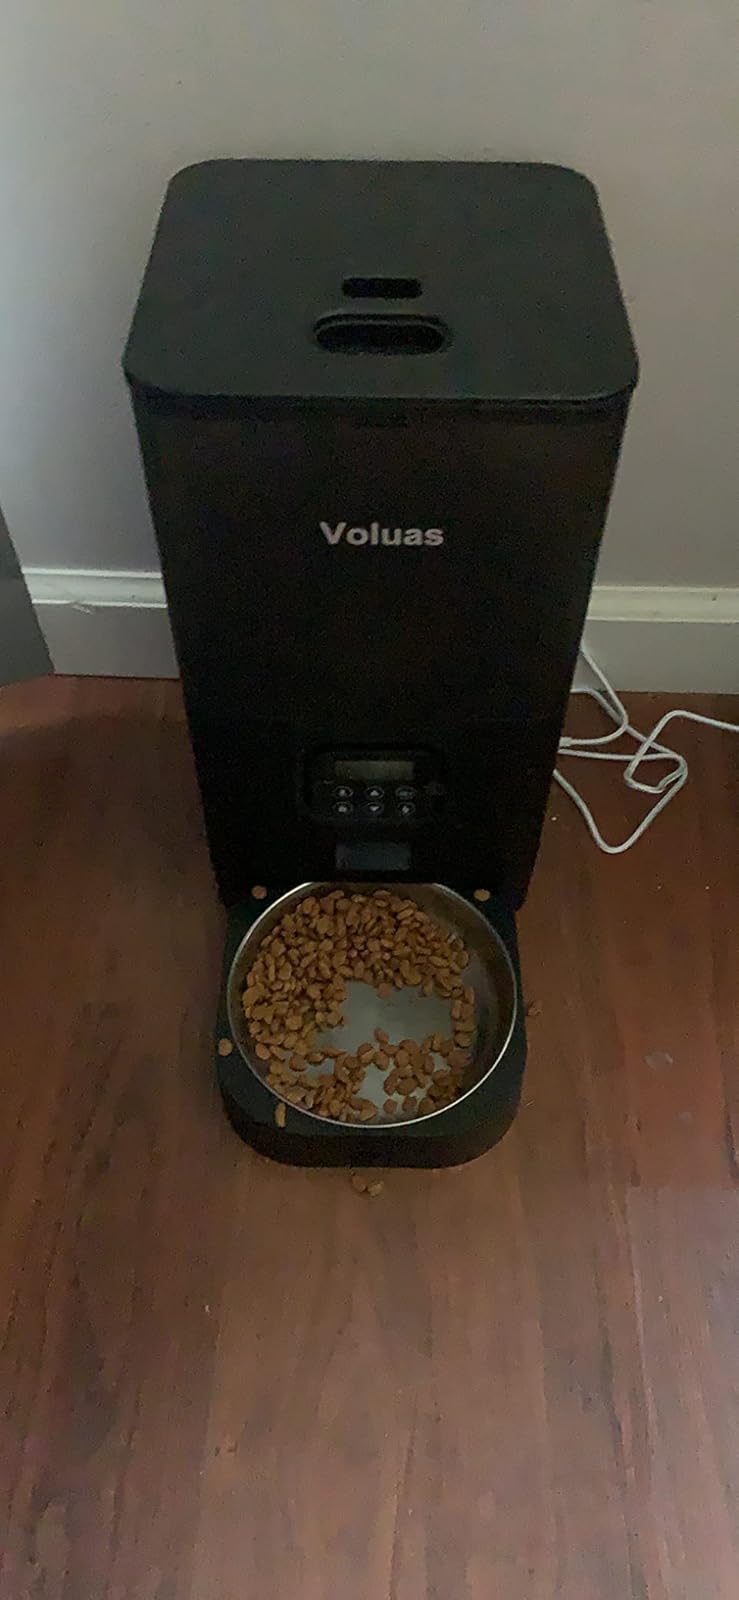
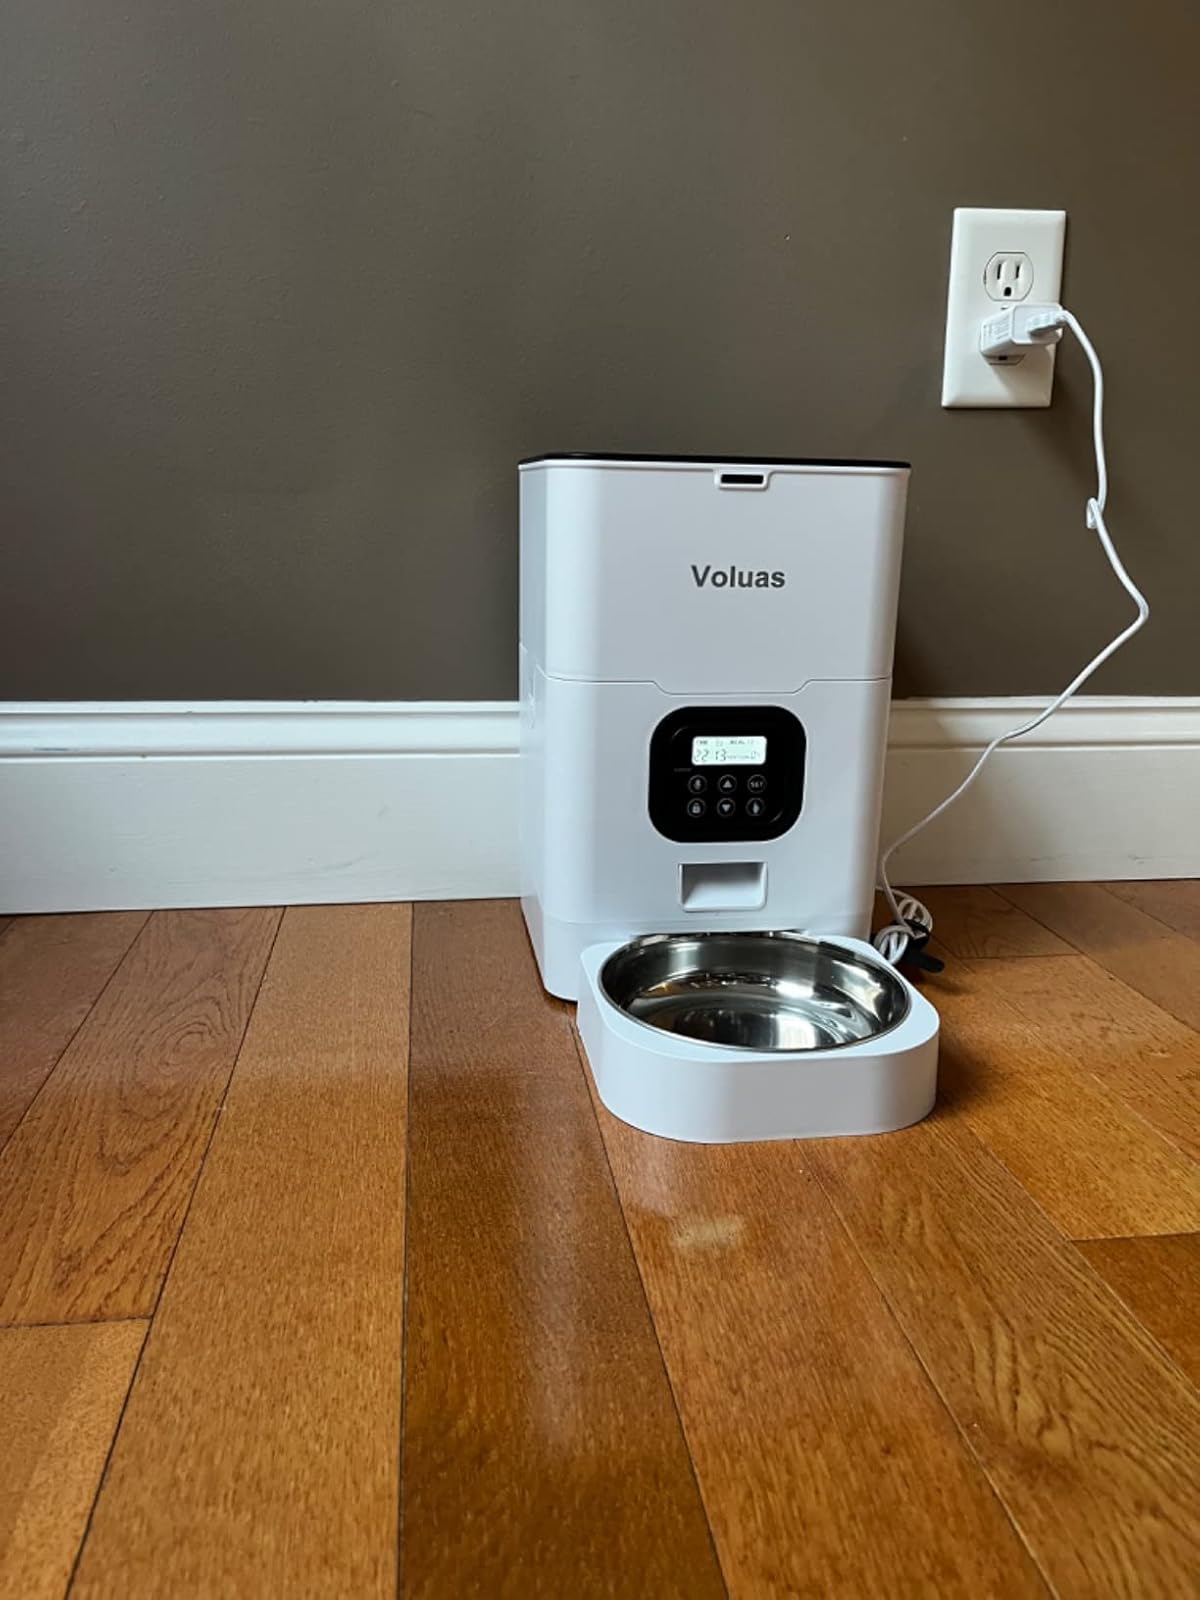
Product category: items_feeder
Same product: no